Paedotherium

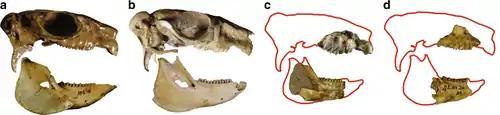
Skull of several species of "Paedotherium". From left to right : "P. bonaerense", "P. typicum", "P. minor", "P. borrelloi".

Only four species of "Paedotherium" are currently considered valid; two other species, "P. borrelloi" and "P. dolichognathum", are disputed and generally considered synonym of "P. minor":